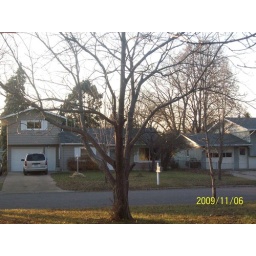
this is a black walnut tree in my yard